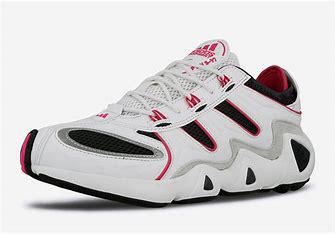
Brand: Adidas
Model: FYW S 97